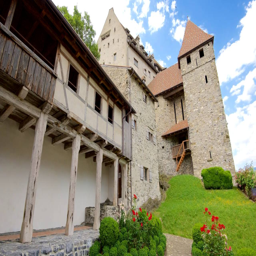
Burg Gutenberg